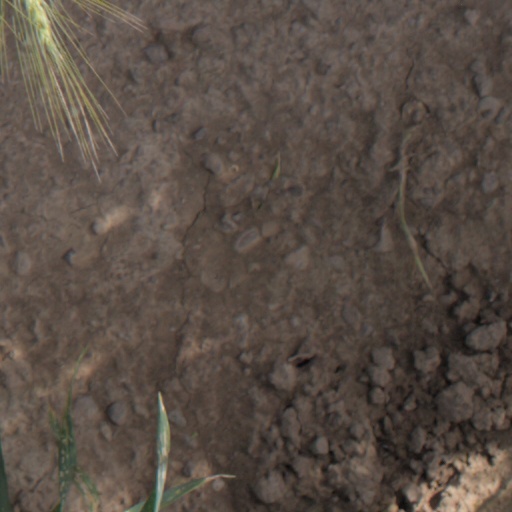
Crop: wheat